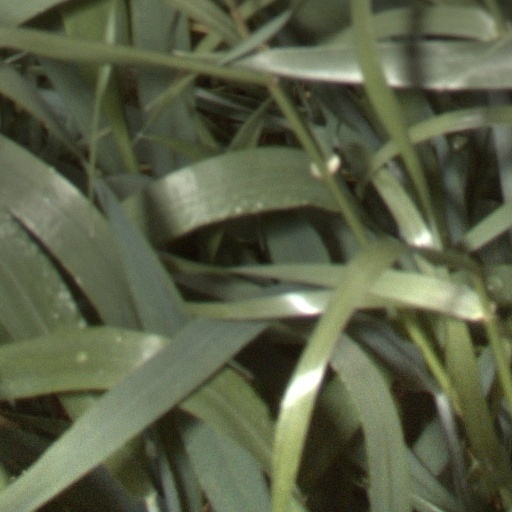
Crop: wheat